Answer in natural language. Estimate the real world distances between objects in the image. Which object is closer to blue modern tv stand (marked A), Television (marked B) or dining table (marked C)? Choose between the following options: dining table (marked C) or Television (marked B)
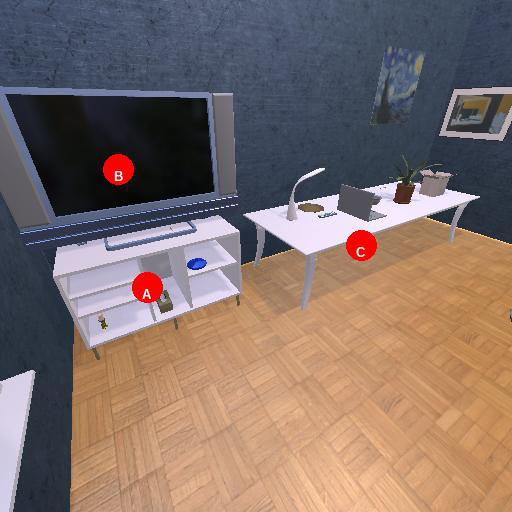
<answer>Television (marked B)</answer>